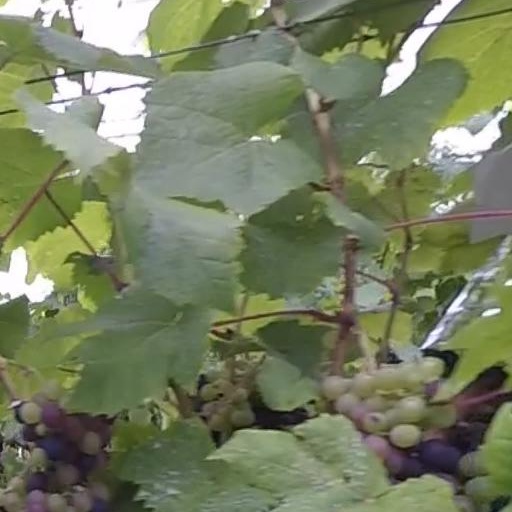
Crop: grape